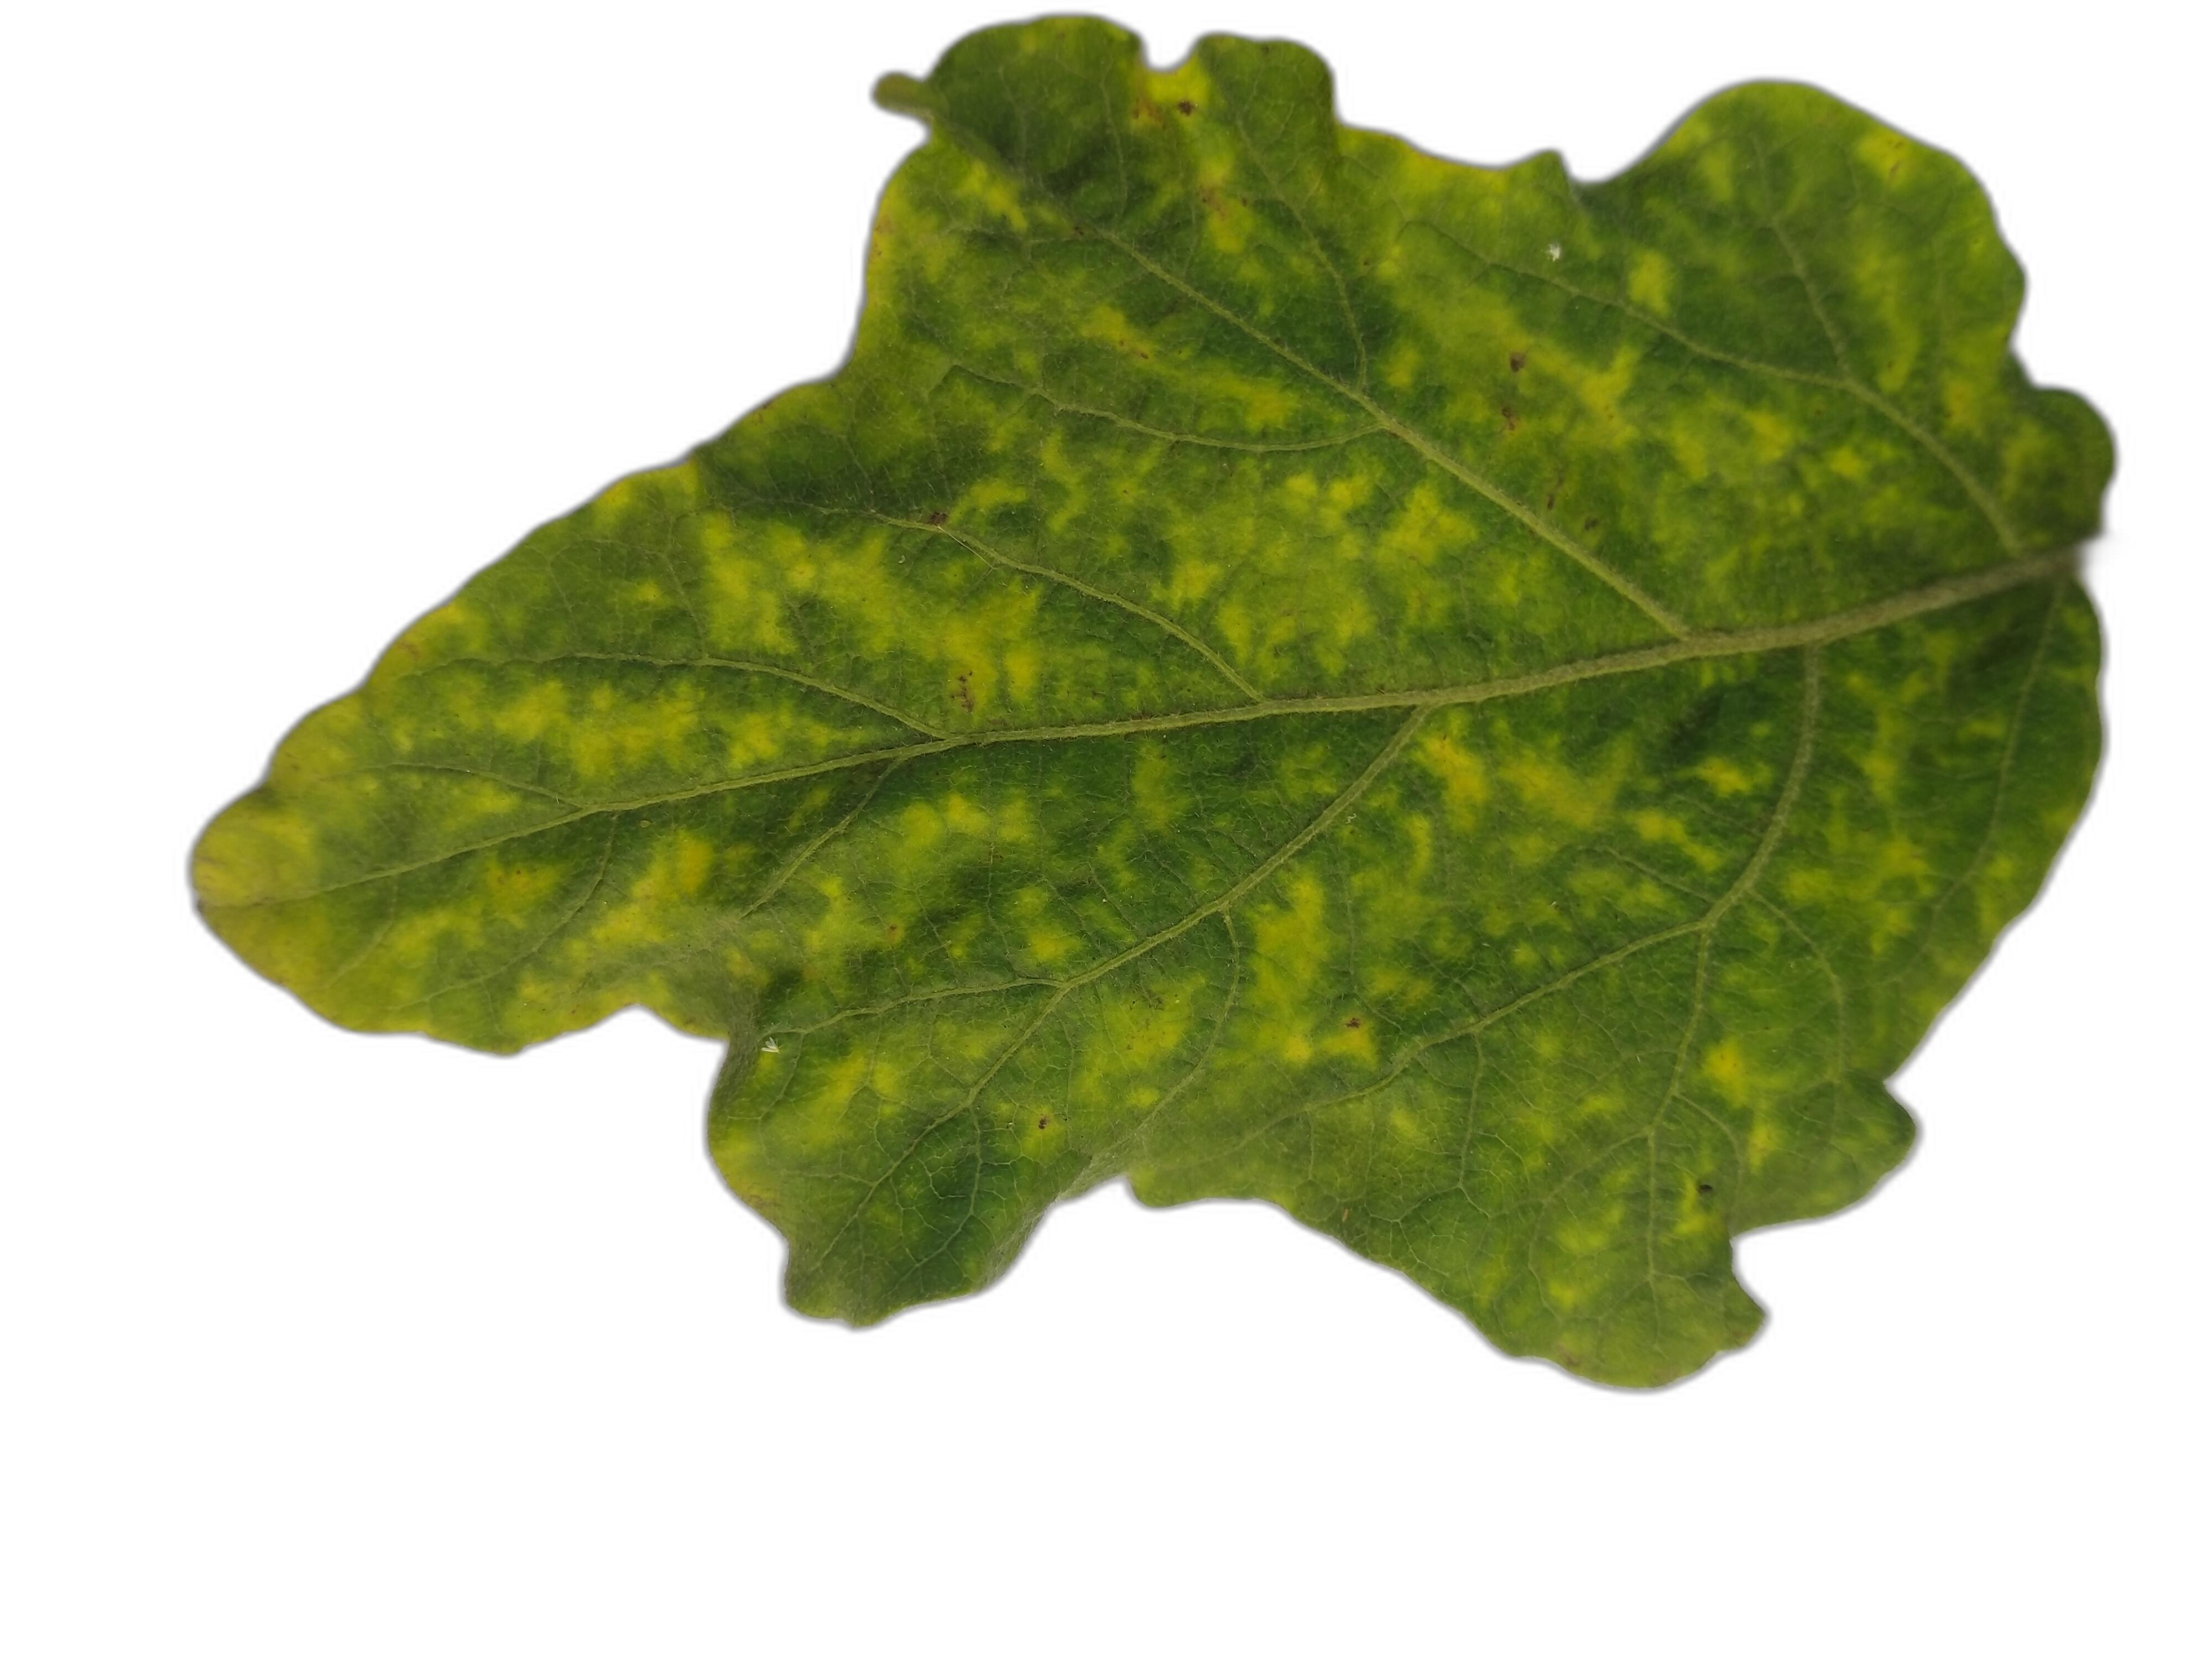
Label: Mosaic Virus Disease